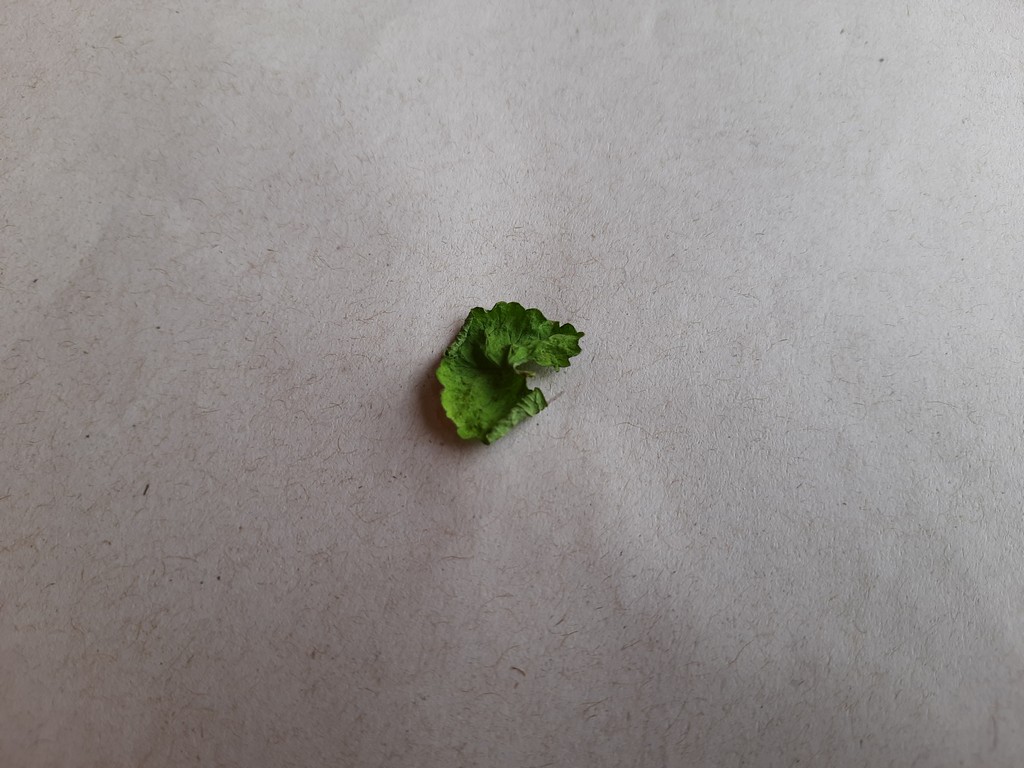
Label: Dried